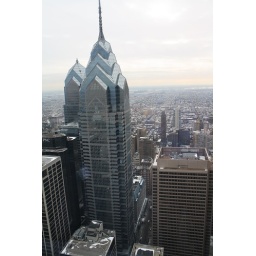
From the 45th floor of the Comcast building in Center City Philadelphia, looking South.